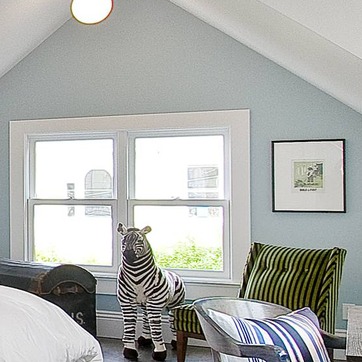
Material: glass